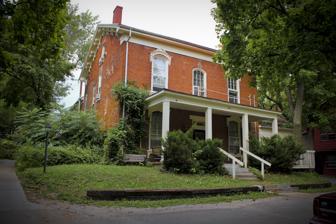
Building: Charles Berryhill House
Country: United States of America
Year built: 1865
Historic house in Iowa, United States United States historic place Charles Berryhill House U.S. National Register of Historic Places U.S. Historic district Contributing property Show map of Iowa Show map of the United States Location 414 Brown St., Iowa City, Iowa Coordinates 41°40′14.6″N 91°31′46.2″W / 41.670722°N 91.529500°W / 41.670722; -91.529500 Area less than one acre Built c. 1850-1865 Part of Brown Street Historic District ( ID94001112 ) NRHP reference No. 79000904 Added to NRHP May 31, 1979 The Charles Berryhill House (now part of Black's Gaslight Village ) is a historic house located at 414 Brown Street in Iowa City, Iowa . Description and history Charles Berryhill was a Pennsylvania native who moved in Iowa City in 1839. Described as a "merchant, farmer, and speculator," he was a charter member of the local Old Settlers' Association . His house was built over a period of about 15 years. The two-story brick main block is the original portion of the house, built in about 1850. It features a bracketed cornice , decorative window hoods, and columned porches. There are various brick and frame additions that were built onto the back of the house in the succeeding years. There is also a small vernacular stone structure behind the house that is reminiscent of similar structures built in Iowa City in the 1840s and the early 1850s. The house was individually listed on the National Register of Historic Places on May 31, 1979. In 1994, it was included as a contributing property in the Brown Street Historic District . References